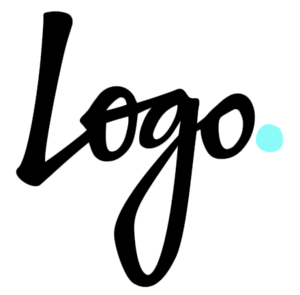
Logo TV est une chaîne de télévision spécialisée américaine destinée à un public gay et lesbien. Elle a été créée en 2005 par le groupe Viacom, via sa filiale MTV Networks. Lancée en 2005 sous le nom Logo elle est devenue Logo TV en 2013.
ViacomCBS Domestic Media Networks est une division de média de masse américain du conglomérat ViacomCBS fondée par Robert Pittman et créée le 19 juillet 1984.